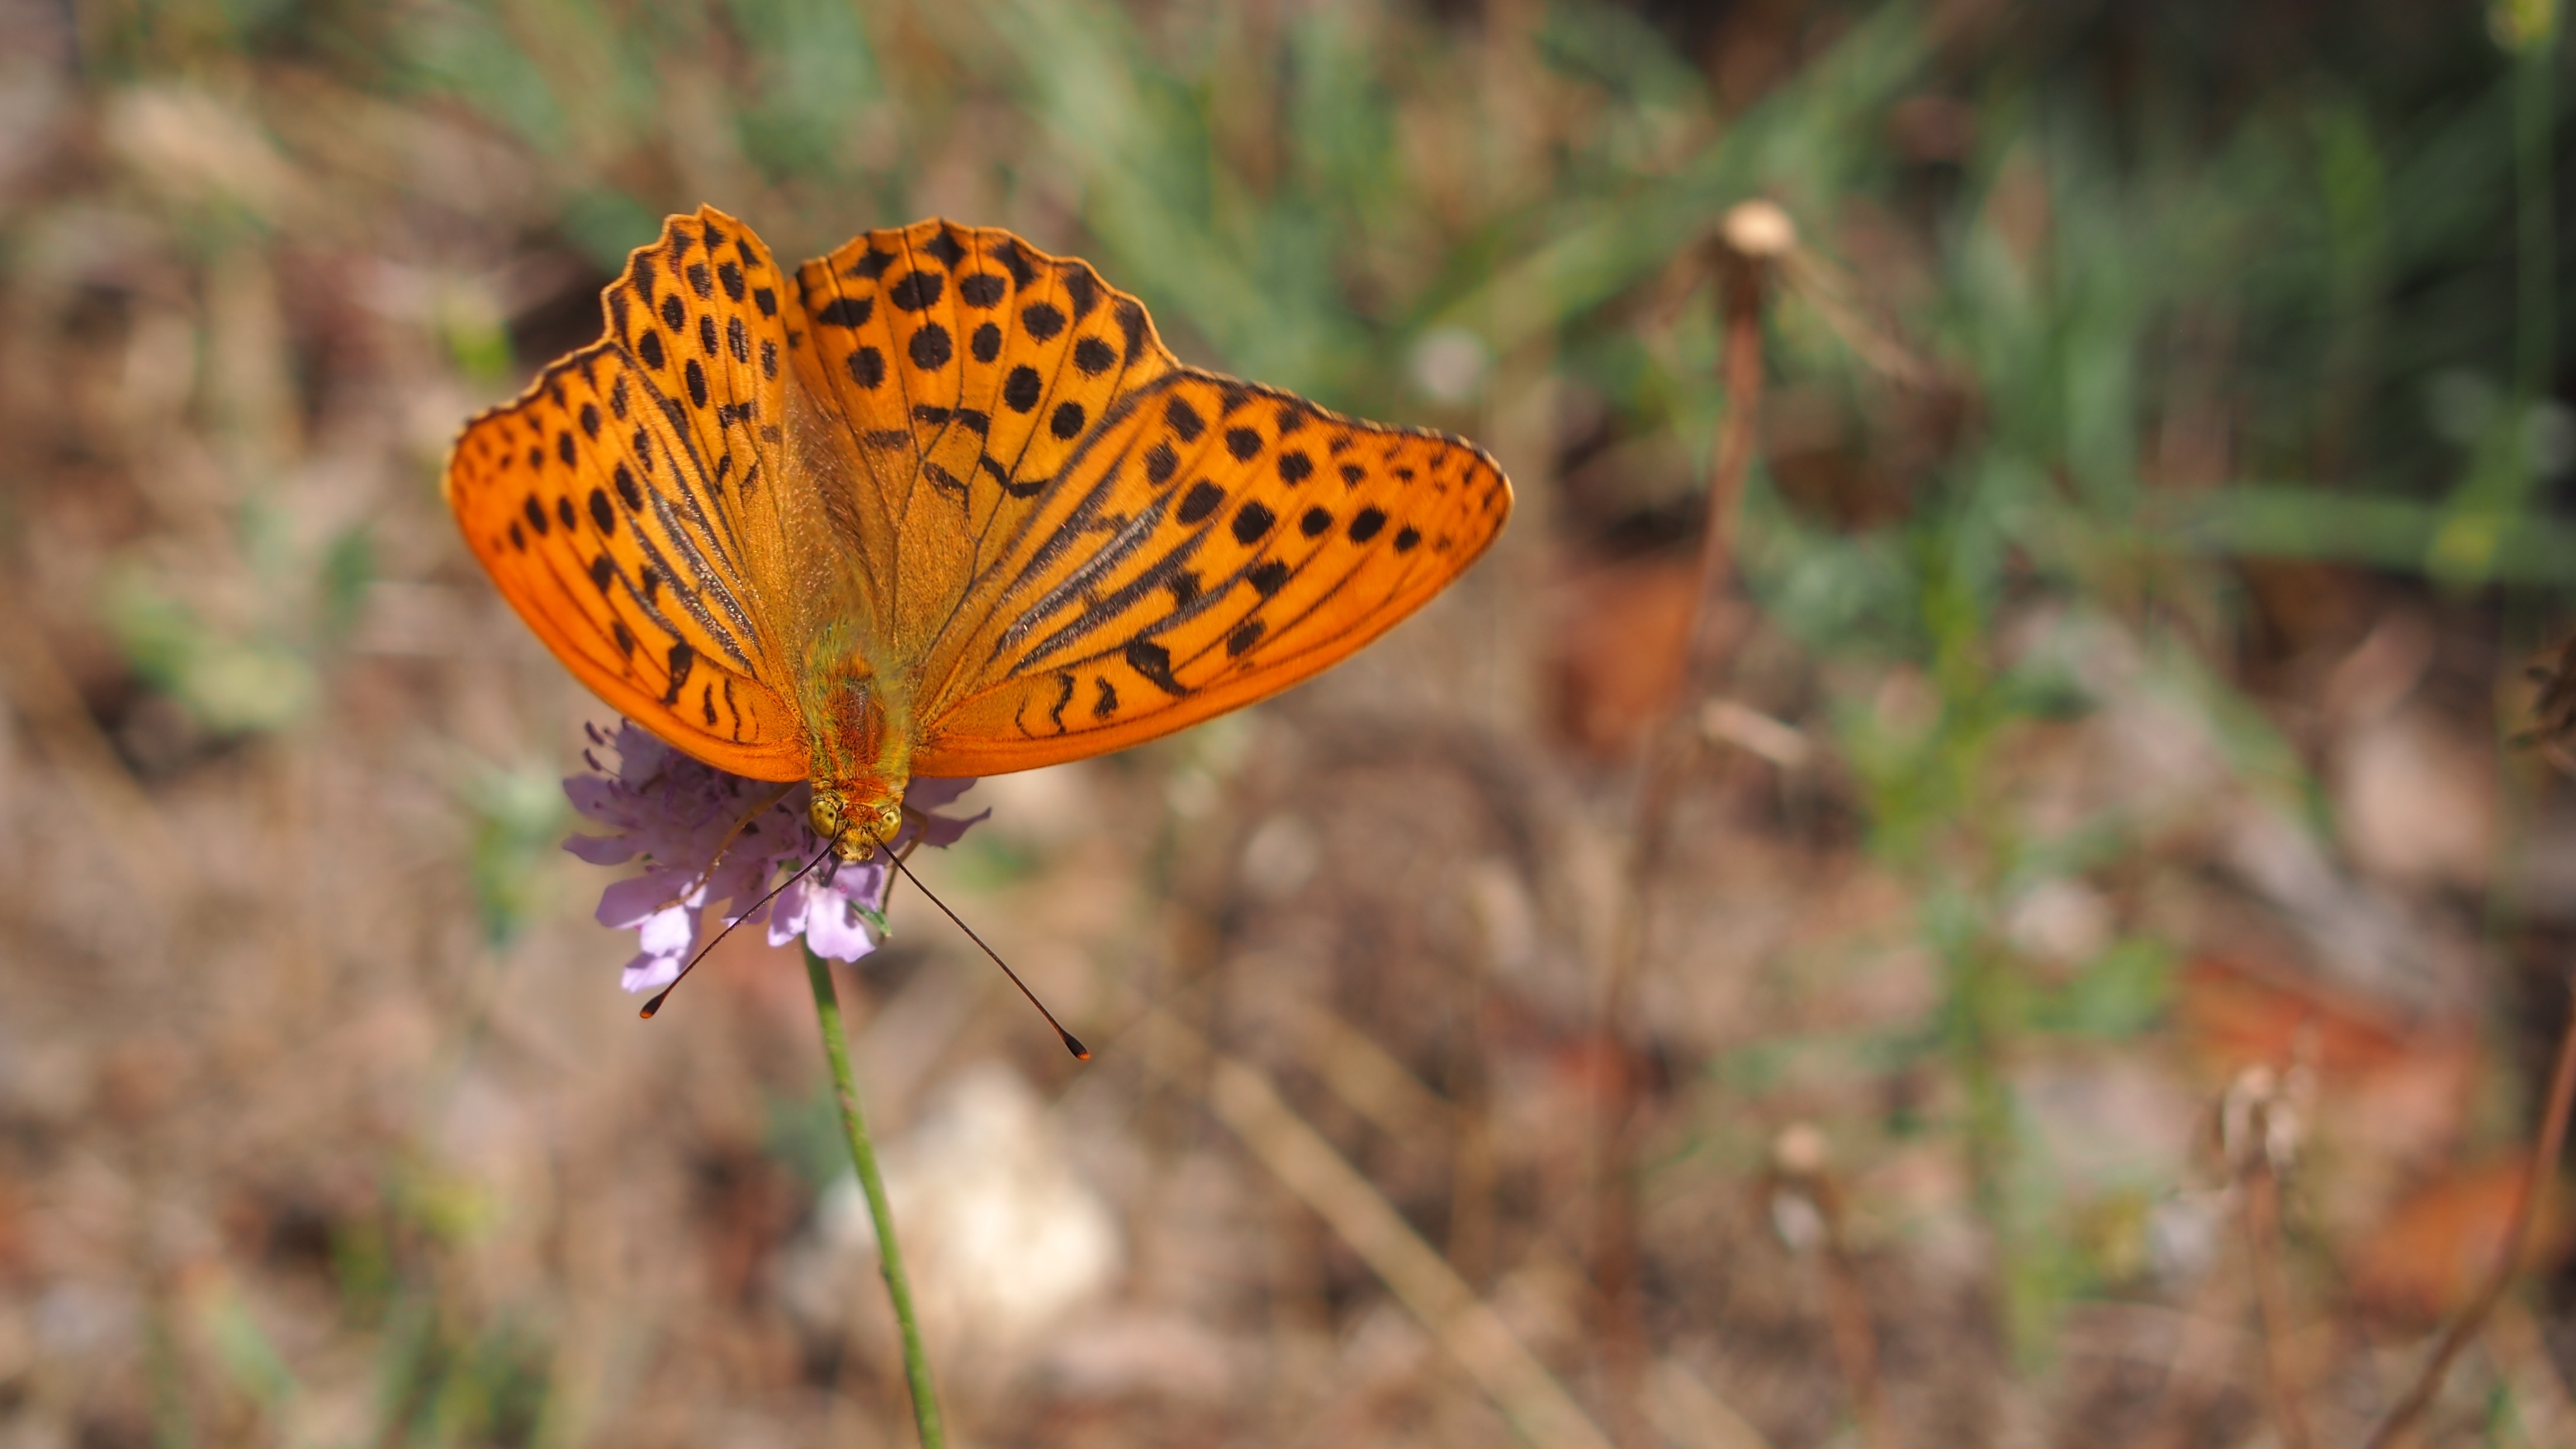
nature, plant, meadow, prairie, leaf, flower, wildlife, insect, macro, autumn, botany, butterfly, flora, fauna, invertebrate, wildflower, close up, nectar, macro photography, pollinator, moths and butterflies, lycaenid